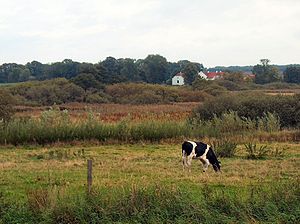
Urup
Urup set fraNaturstien Horsens-Silkeborg (det gamle jernbanespor mellem Silkeborg og Horsens)
Urup Herregård set fra naturstien Horsens-Silkeborg
Urup er en gammel sædegård som nævnes første gang i 1448. Urup ligger ca. ½ km nordvest for Stenbjerg Station ved landevejen mellem Horsens og Østbirk. Gården ligger i Østbirk Sogn i Horsens Kommune. Hovedbygningen er opført i 1540-1595, men er stærkt ombygget og reduceret i 1730-1810. Der hører 100 hektar til Urup i dag.